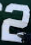
Number: 2